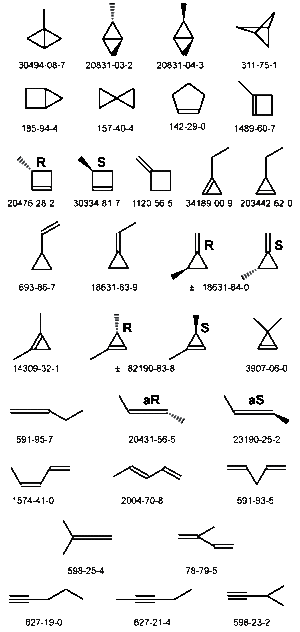
isomères C5H8
C₅H₈ est la formule brute de plusieurs isomères.